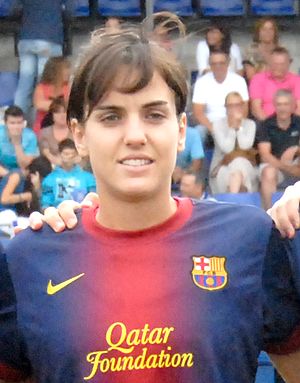
Melanie Serrano
Melanie Serrano er en spansk fodboldspiller, der spiller som midtbane for FC Barcelona og Spaniens kvindefodboldlandshold.